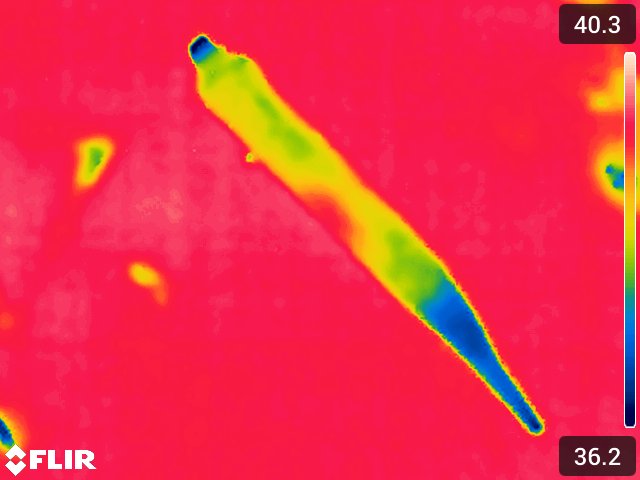
Maturity: over_matured